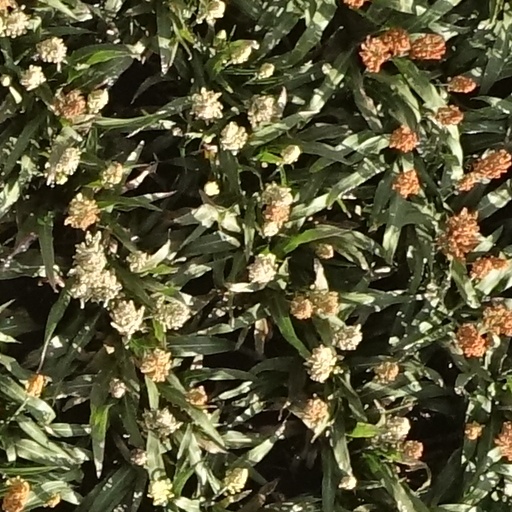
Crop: sorghum